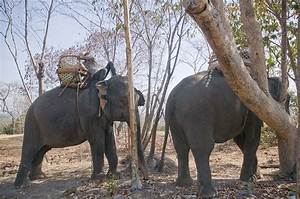
Label: elephant